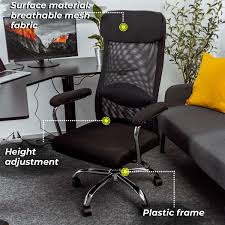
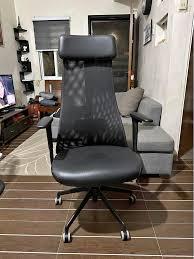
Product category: items_chair
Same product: no